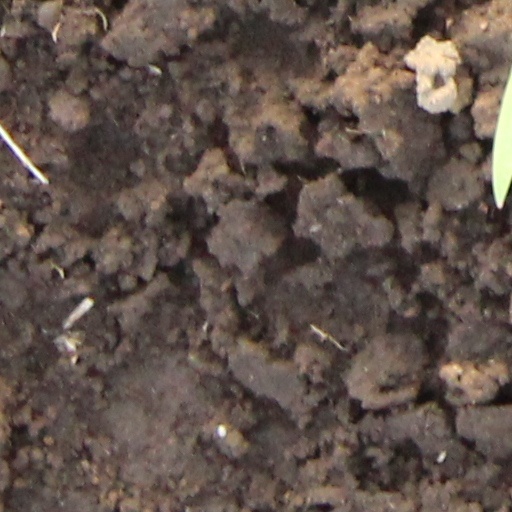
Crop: wheat